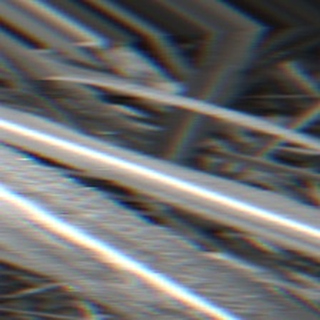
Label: sugarcane_bacterial_blight